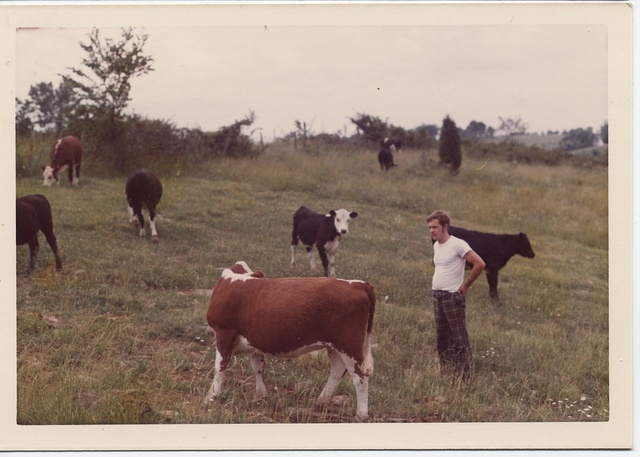
many cows in a field of grass with a person standing near
A man is in a field with some cows
A man is standing in a field eyeing a cow while it eyes back.
Some cows grazing grass in the middle of a field.
A man surrounded by cows standing in a field .